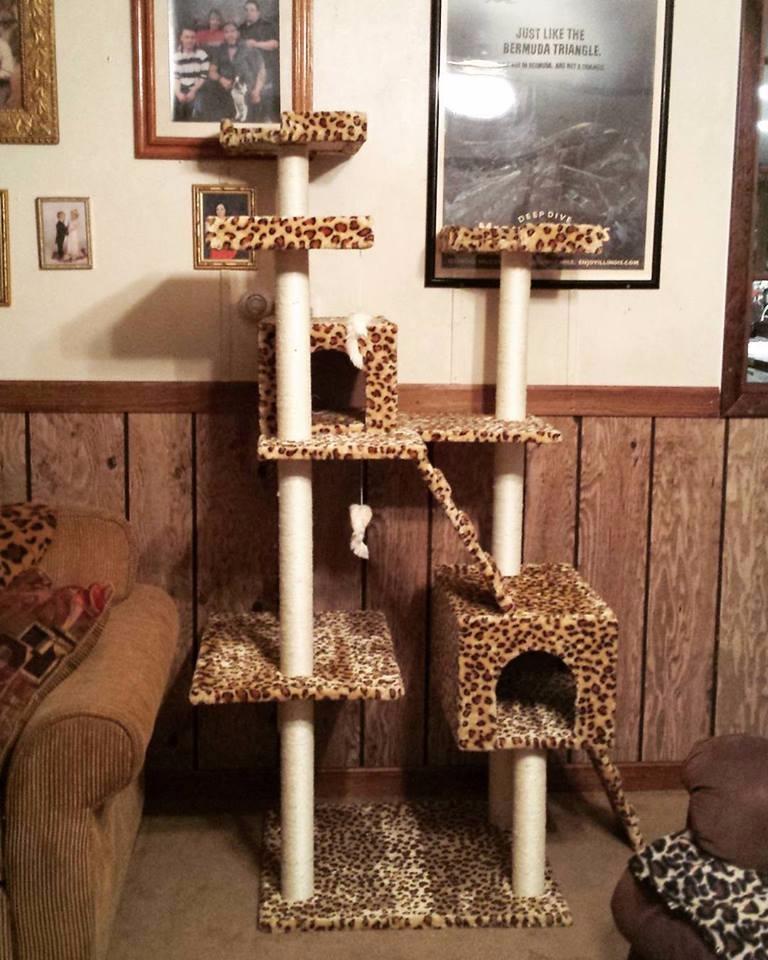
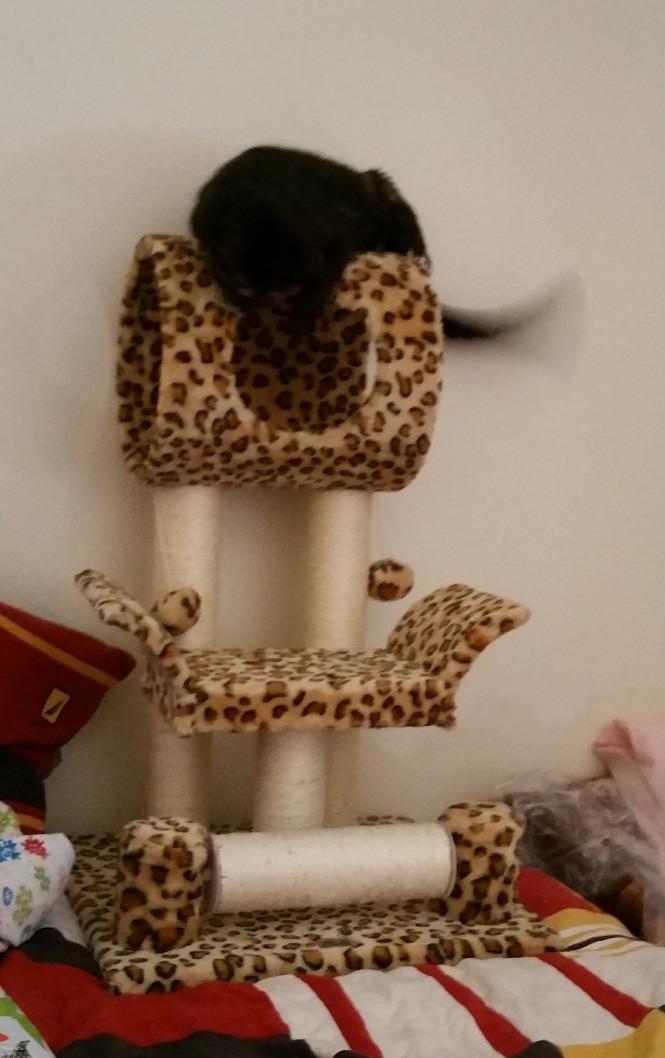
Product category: items_cat tree
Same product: no